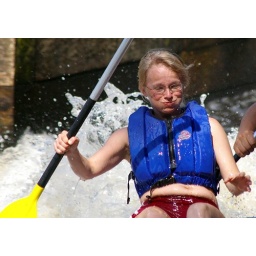
25 Vyssi Brod girl in a boat 19.8.07 2